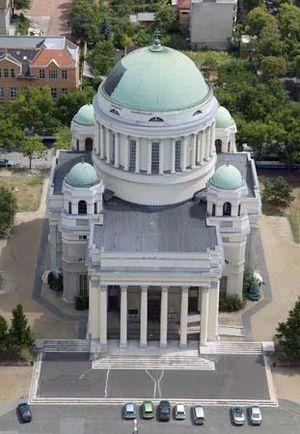
Rezső tér est une place de Budapest, située dans le quartier de Tisztviselőtelep.